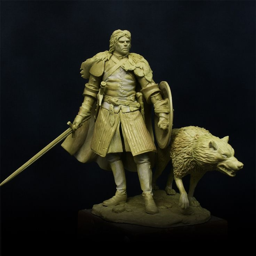
the knight of the wolf